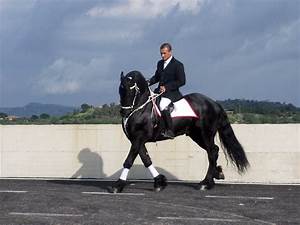
Label: horse